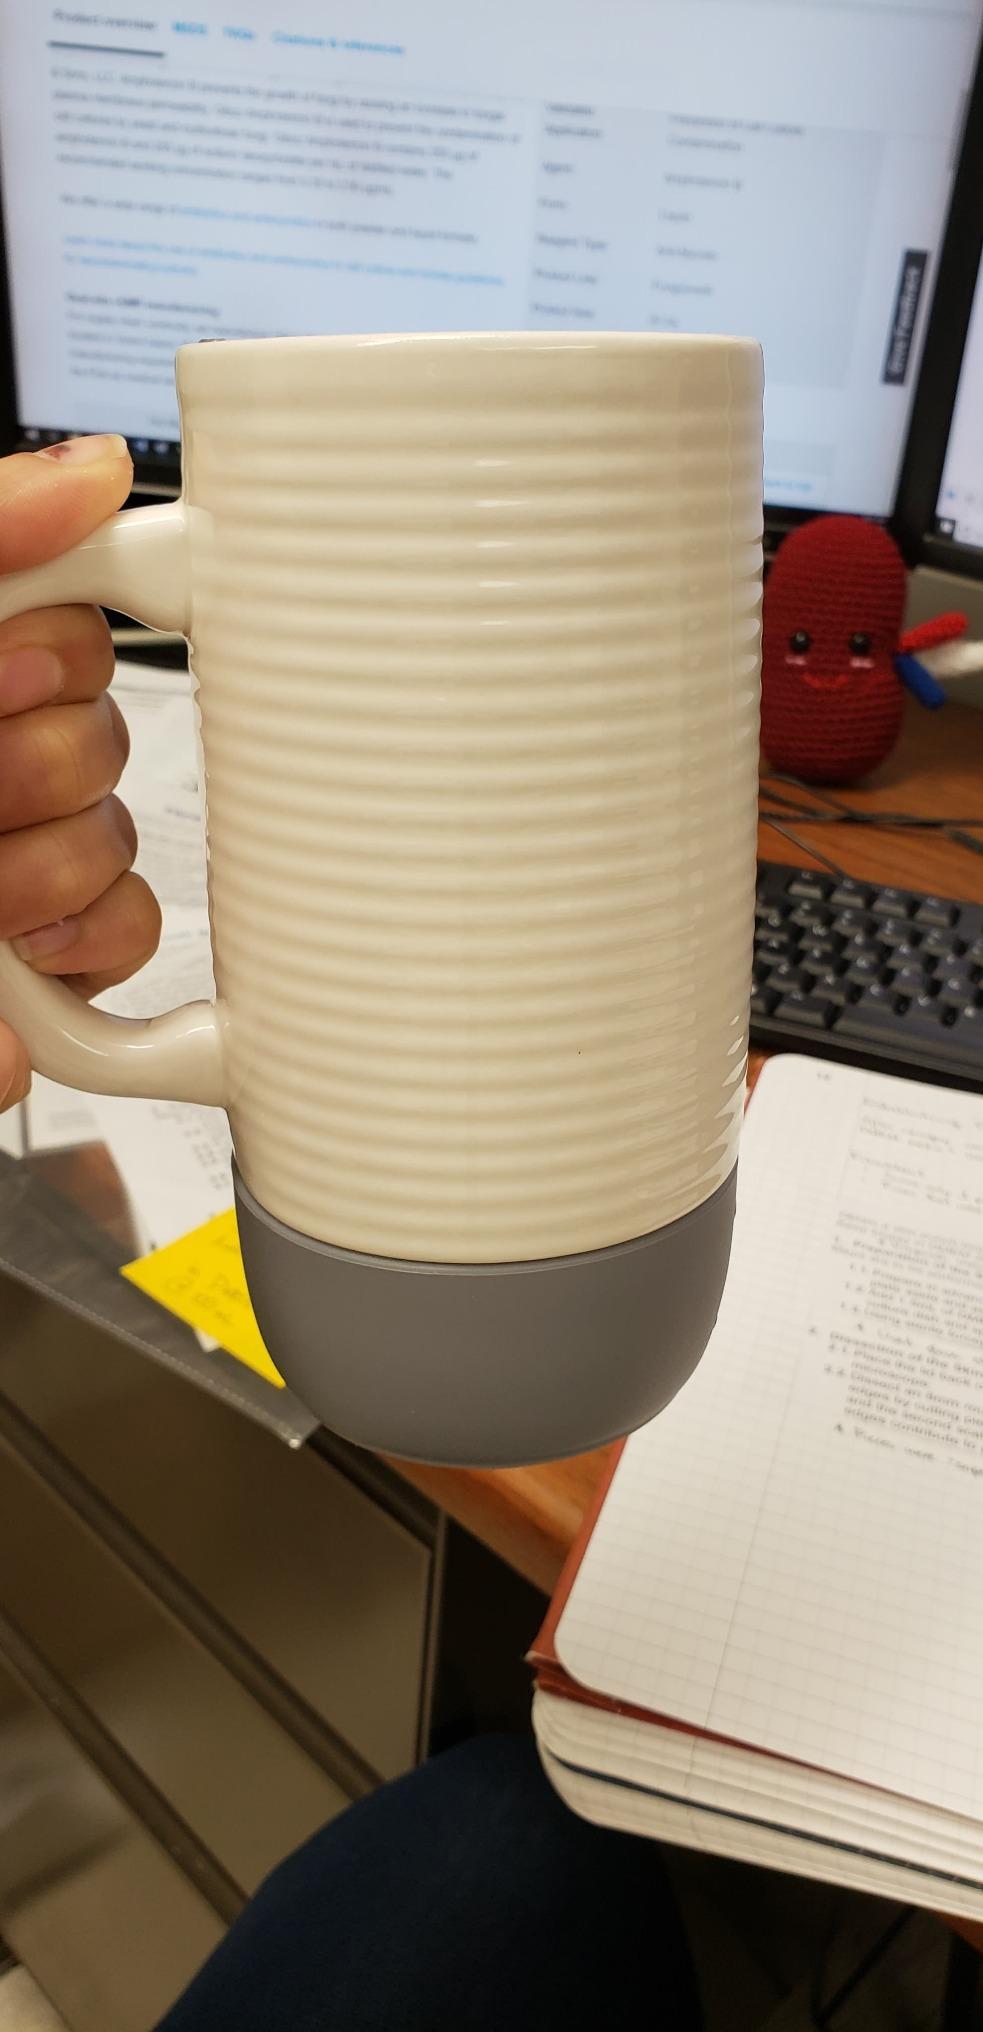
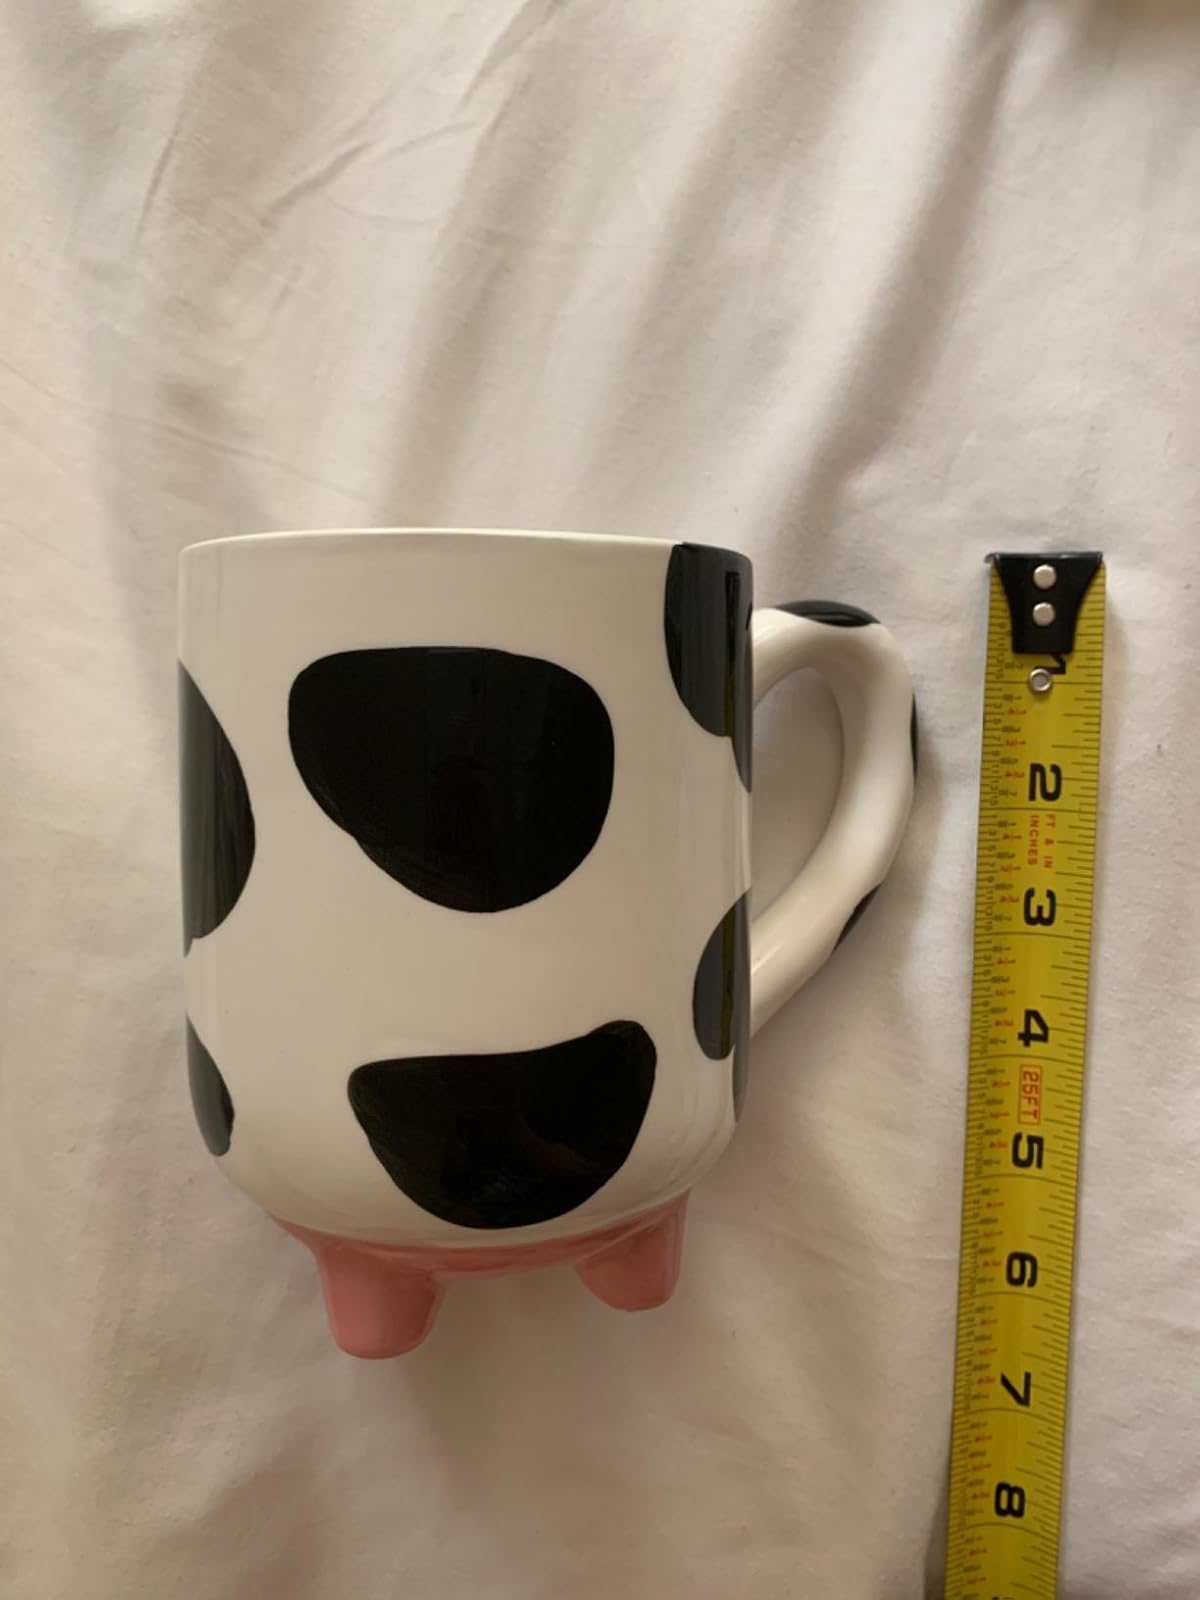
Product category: items_mug
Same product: no